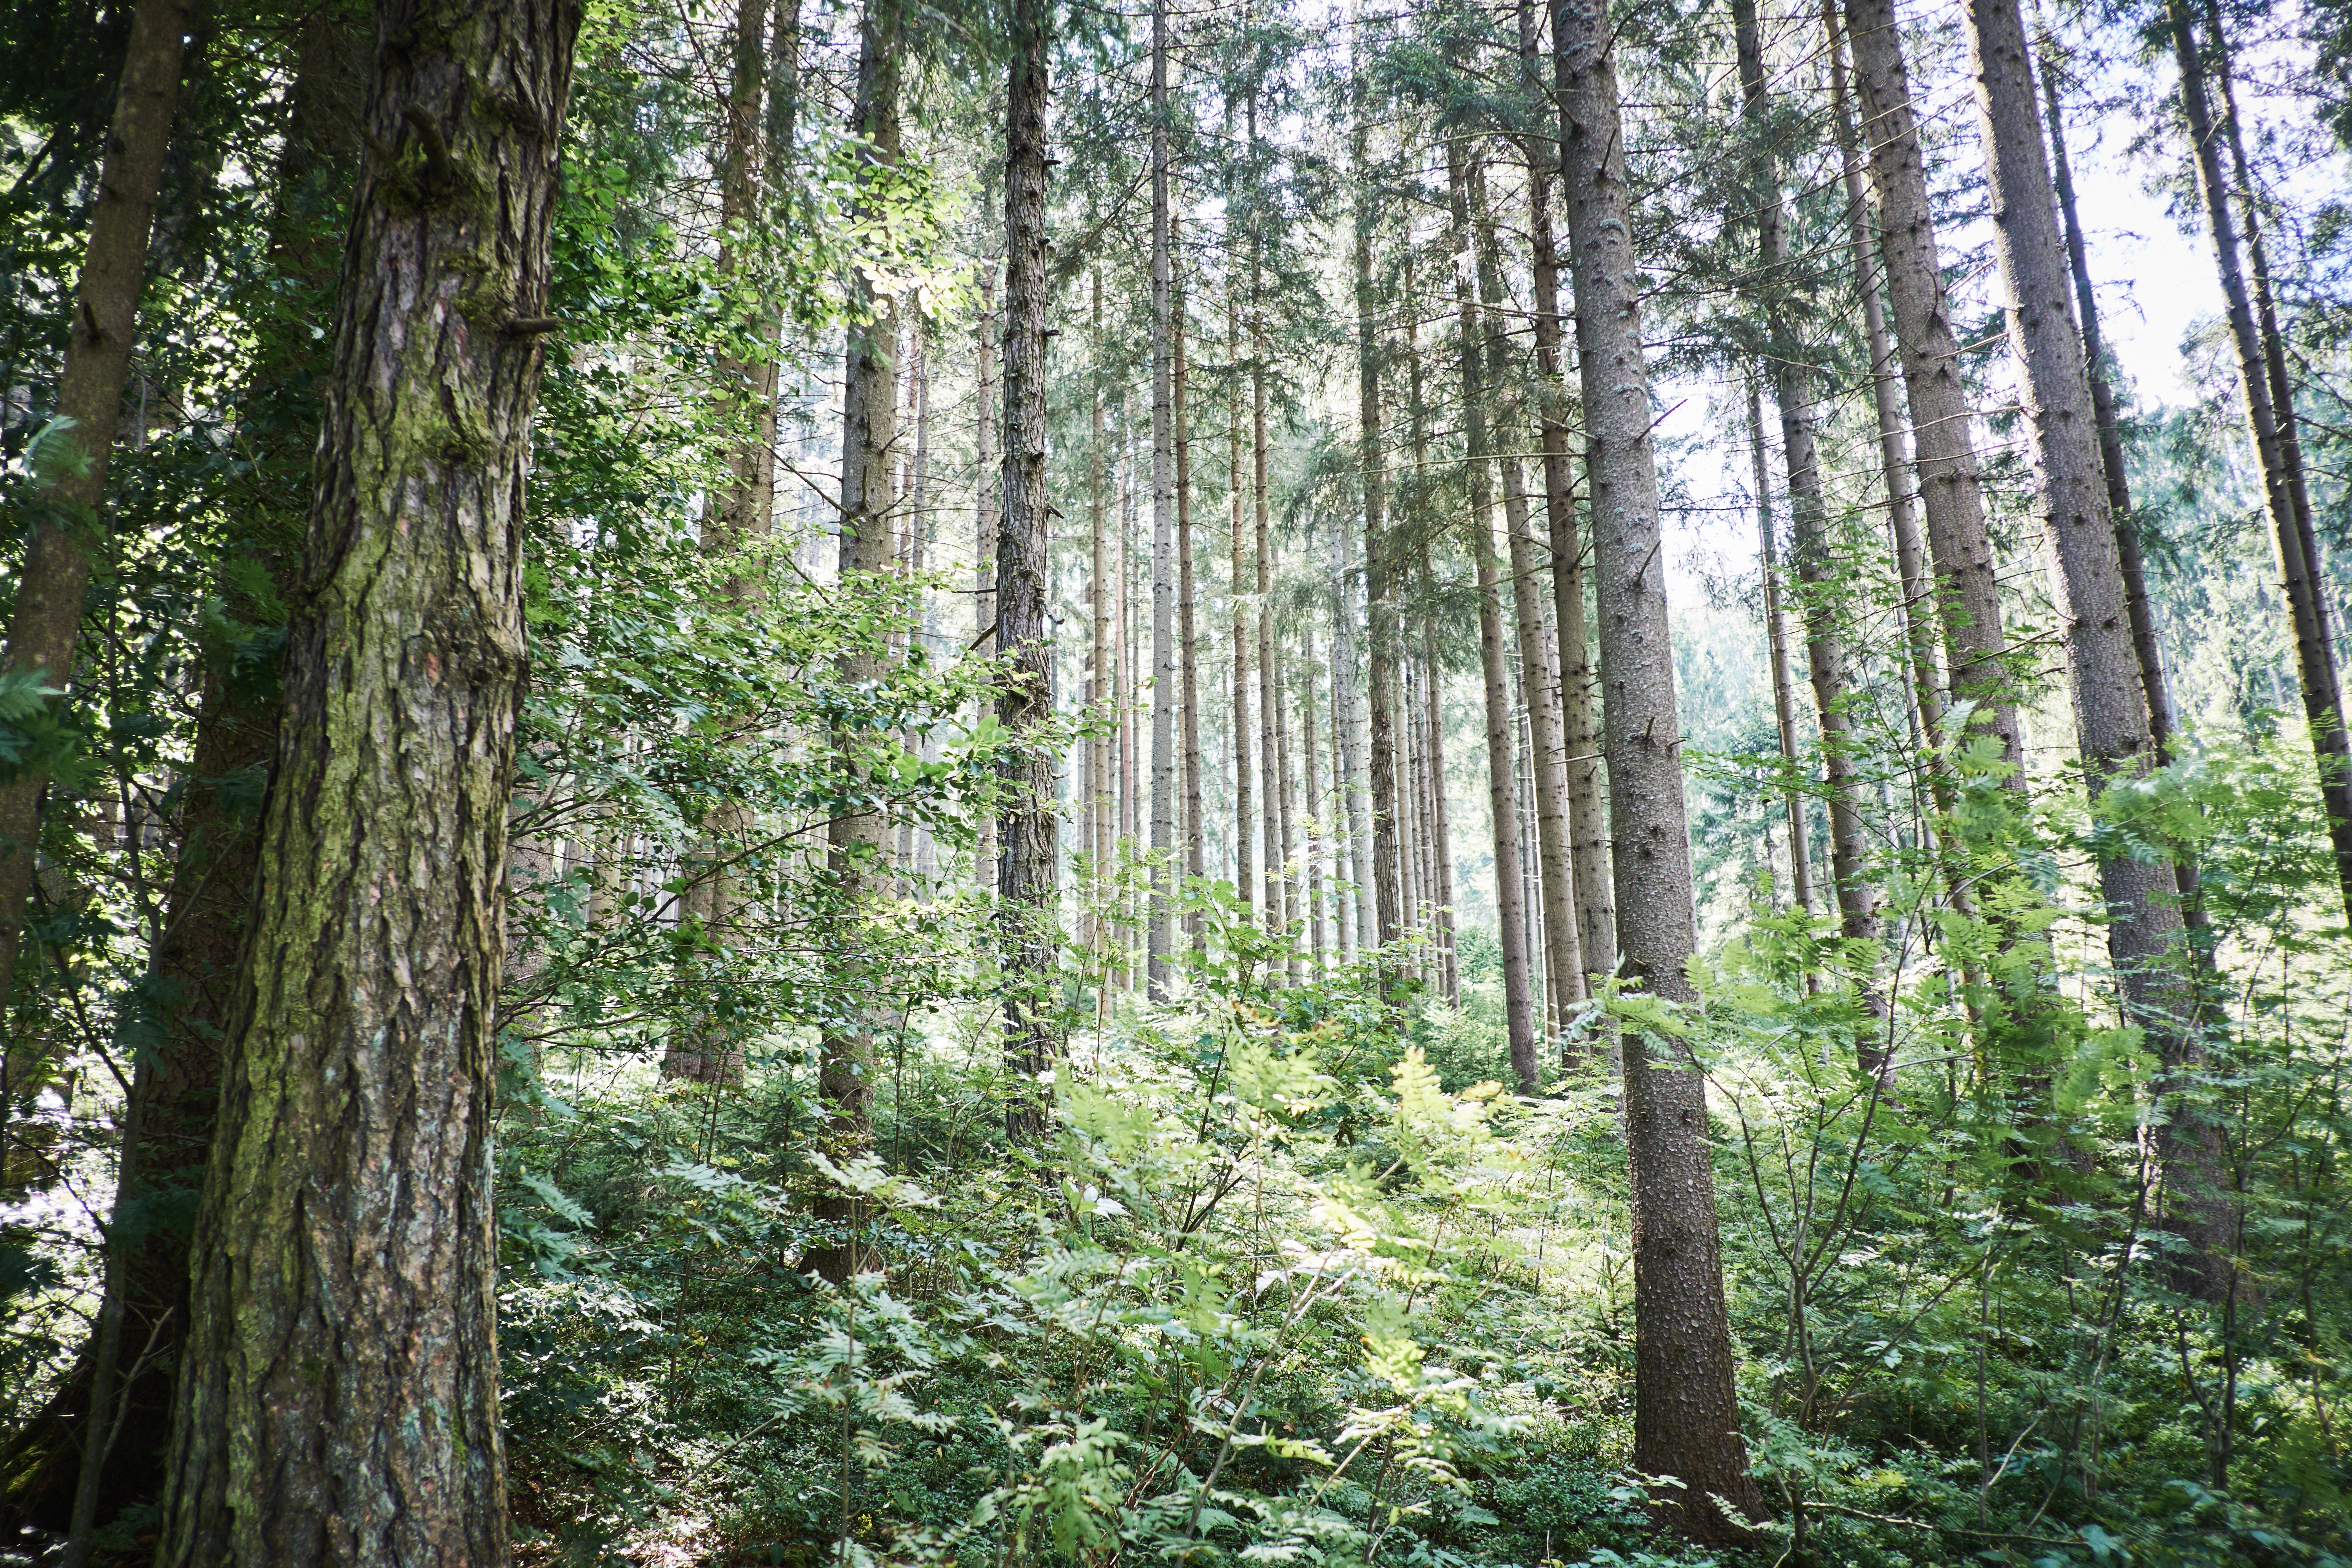
tree, forest, wilderness, trail, jungle, spruce, vegetation, rainforest, deciduous, grove, woodland, habitat, ecosystem, biome, old growth forest, natural environment, woody plant, temperate broadleaf and mixed forest, temperate coniferous forest, riparian forest